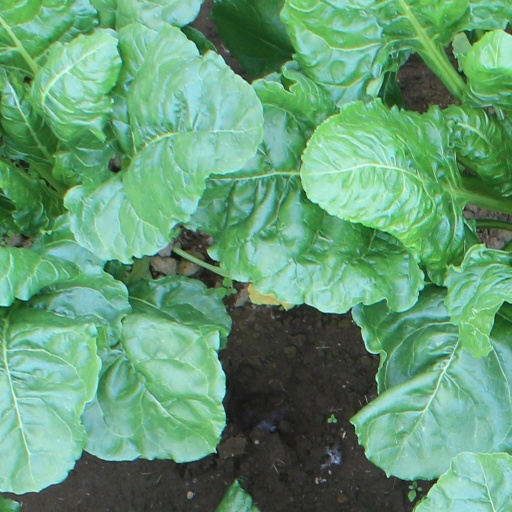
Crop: sugar beet